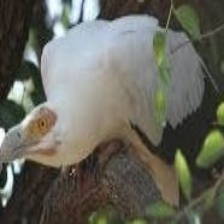
Species: PALM NUT VULTURE
Scientific name: GYPOHIERAX ANGOLENSIS
ImageNet parent category: vulture